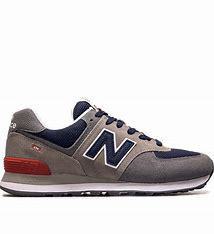
Brand: New
Model: Balance ML574